The French Angel

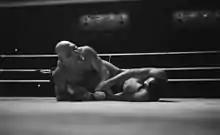
The French Angel against Lou Thesz in the ring, 1940

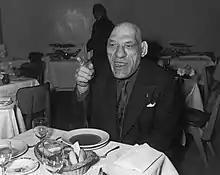
Maurice Tillet in 1953

In February 1937, Tillet met Karl Pojello in Singapore; Pojello was a Lithuanian professional wrestler, and persuaded Tillet to enter the business. Tillet and Pojello moved to Paris for training, and Tillet wrestled for two years in France and England until World War II forced them to leave for the United States in 1939.